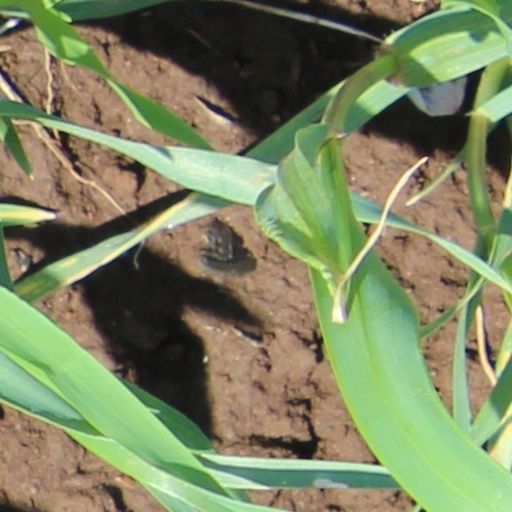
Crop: wheat